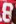
Number: 8